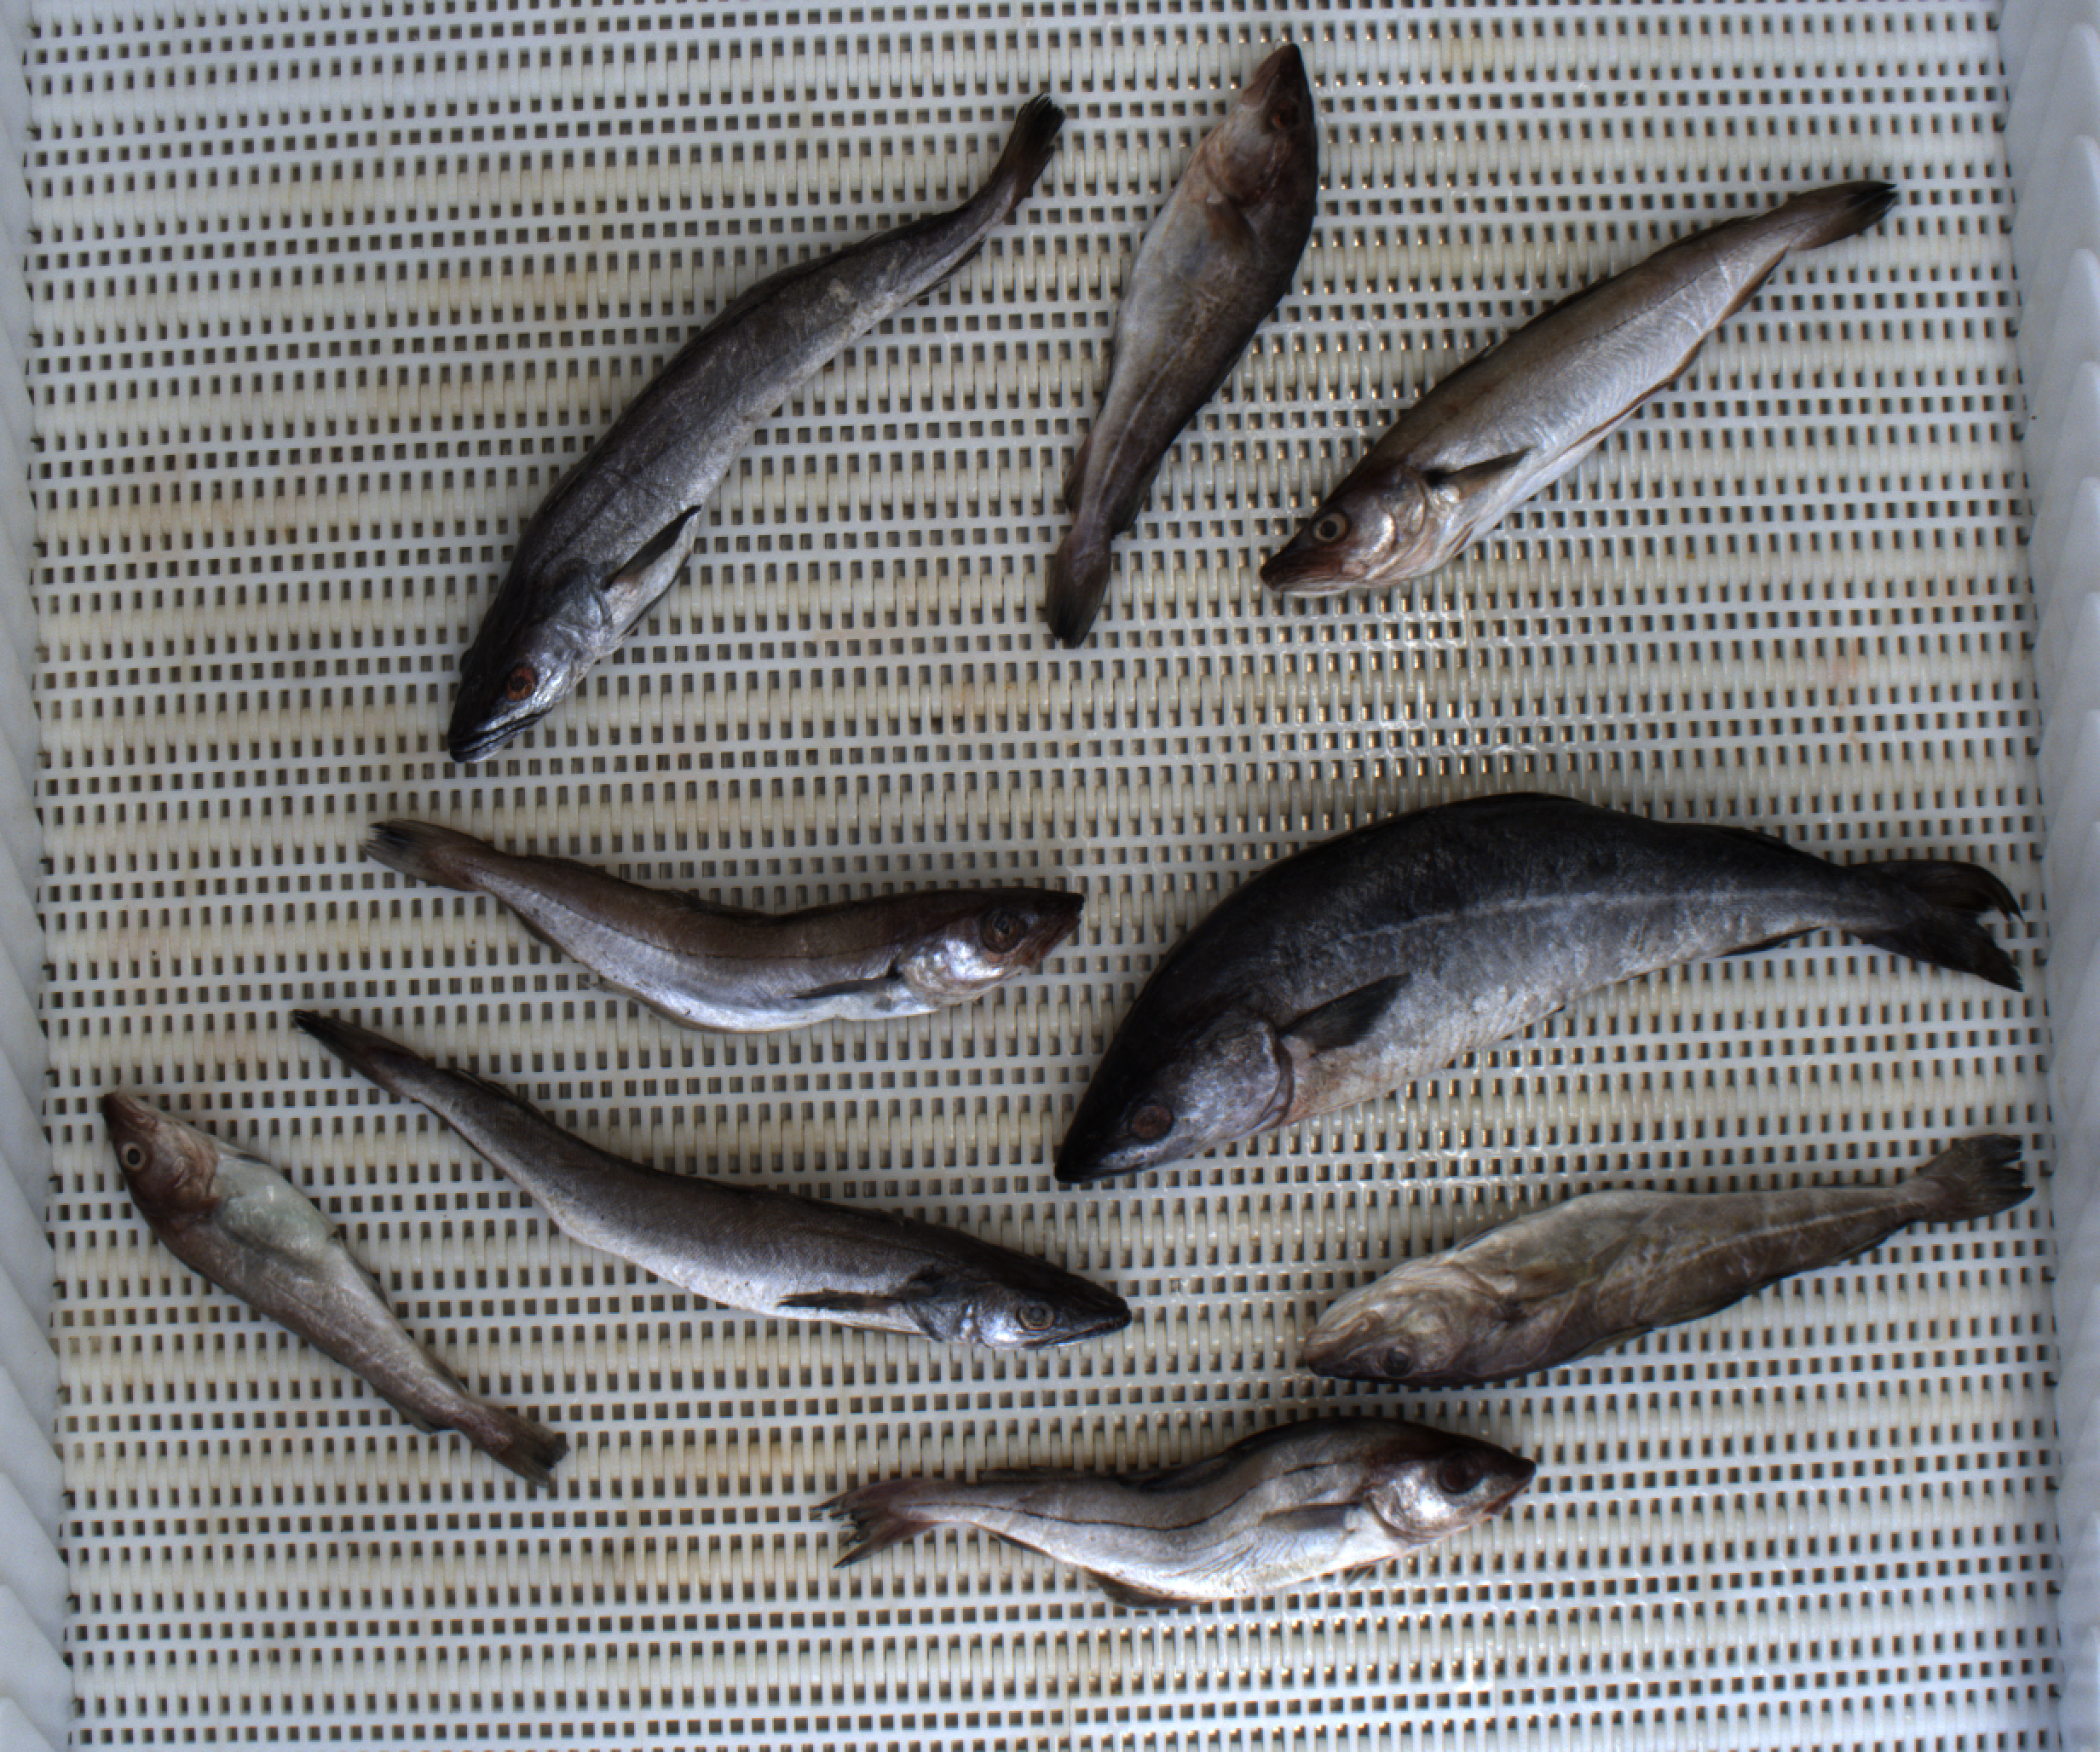
Total fish: 9
Cod: 3
Haddock: 1
Whiting: 2
Hake: 2
Horse mackerel: 0
Saithe: 1
Other: 0